Mikhail Komkov

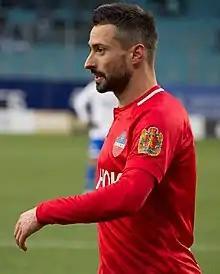
Komkov with Yenisey in 2018

Mikhail Aleksandrovich Komkov (born 1 October 1984) is a Russian former professional footballer. He played as a wide midfielder.